Old Town Sebastian Historic District, West

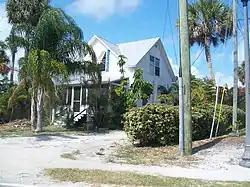

The Old Town Sebastian Historic District West is a United States historic district (designated as such on January 6, 2004) located in Sebastian, Florida. The district is bounded by Palmetto Ave, Lake and Main Streets. It contains 15 historic buildings.